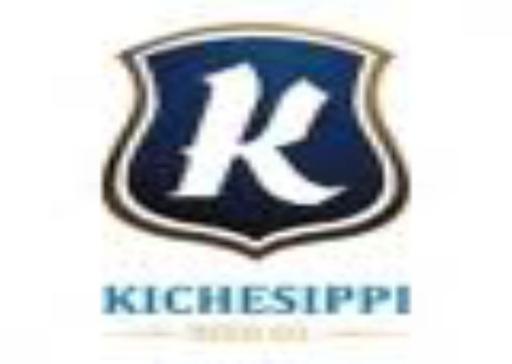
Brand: kichesippi-2
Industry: Food